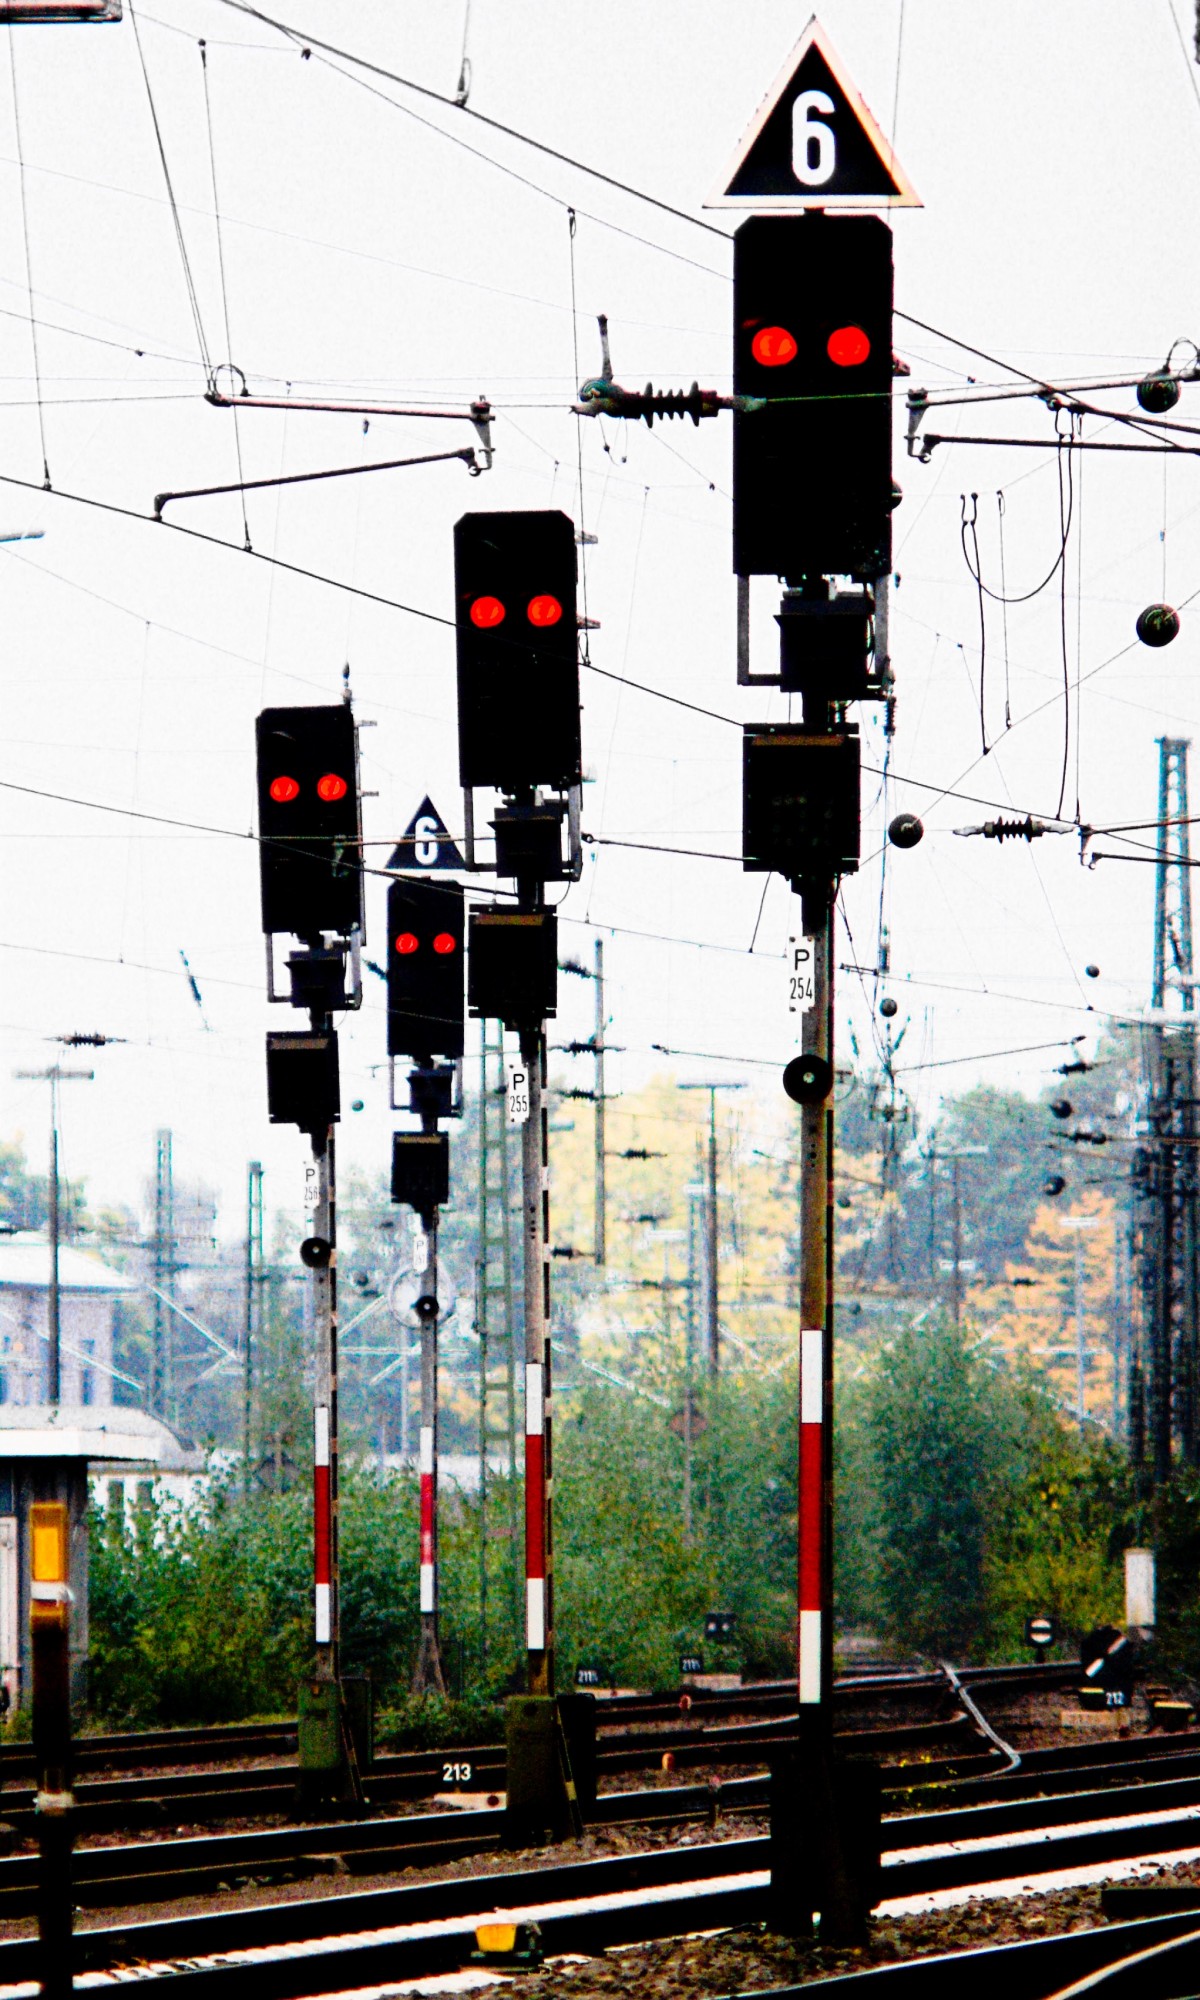
Tags: transport, vehicle, street light, electricity, signage, lane, lighting, traffic light, art, light fixture, urban area, outdoor structure